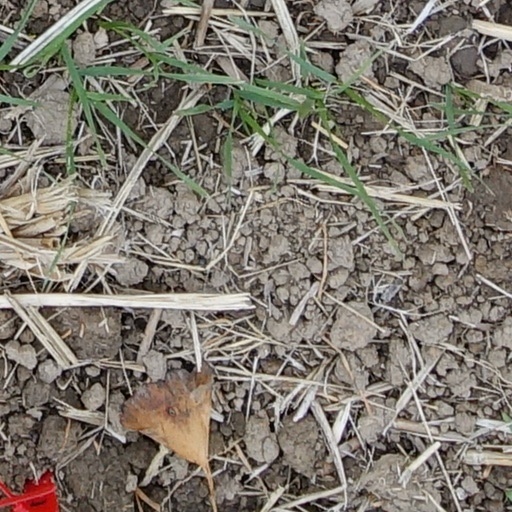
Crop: wheat